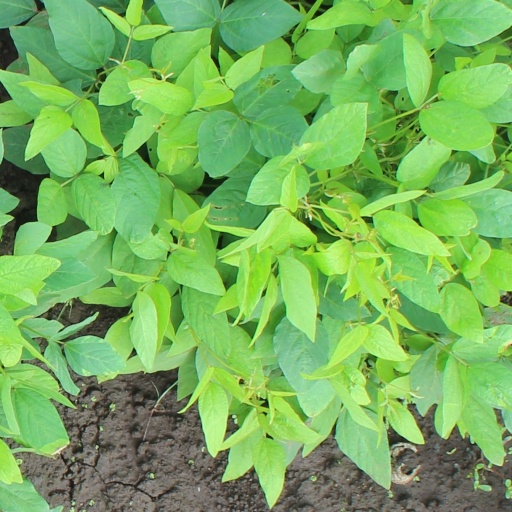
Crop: soybean